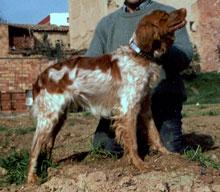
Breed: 232-n000076-Brittany_spaniel